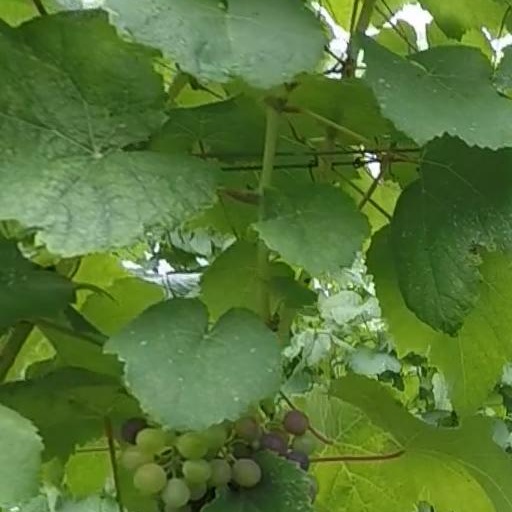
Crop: grape